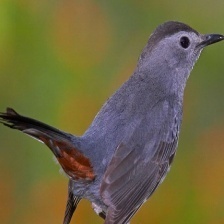
Species: GRAY CATBIRD
Scientific name: DUMETELLA CAROLINENSIS